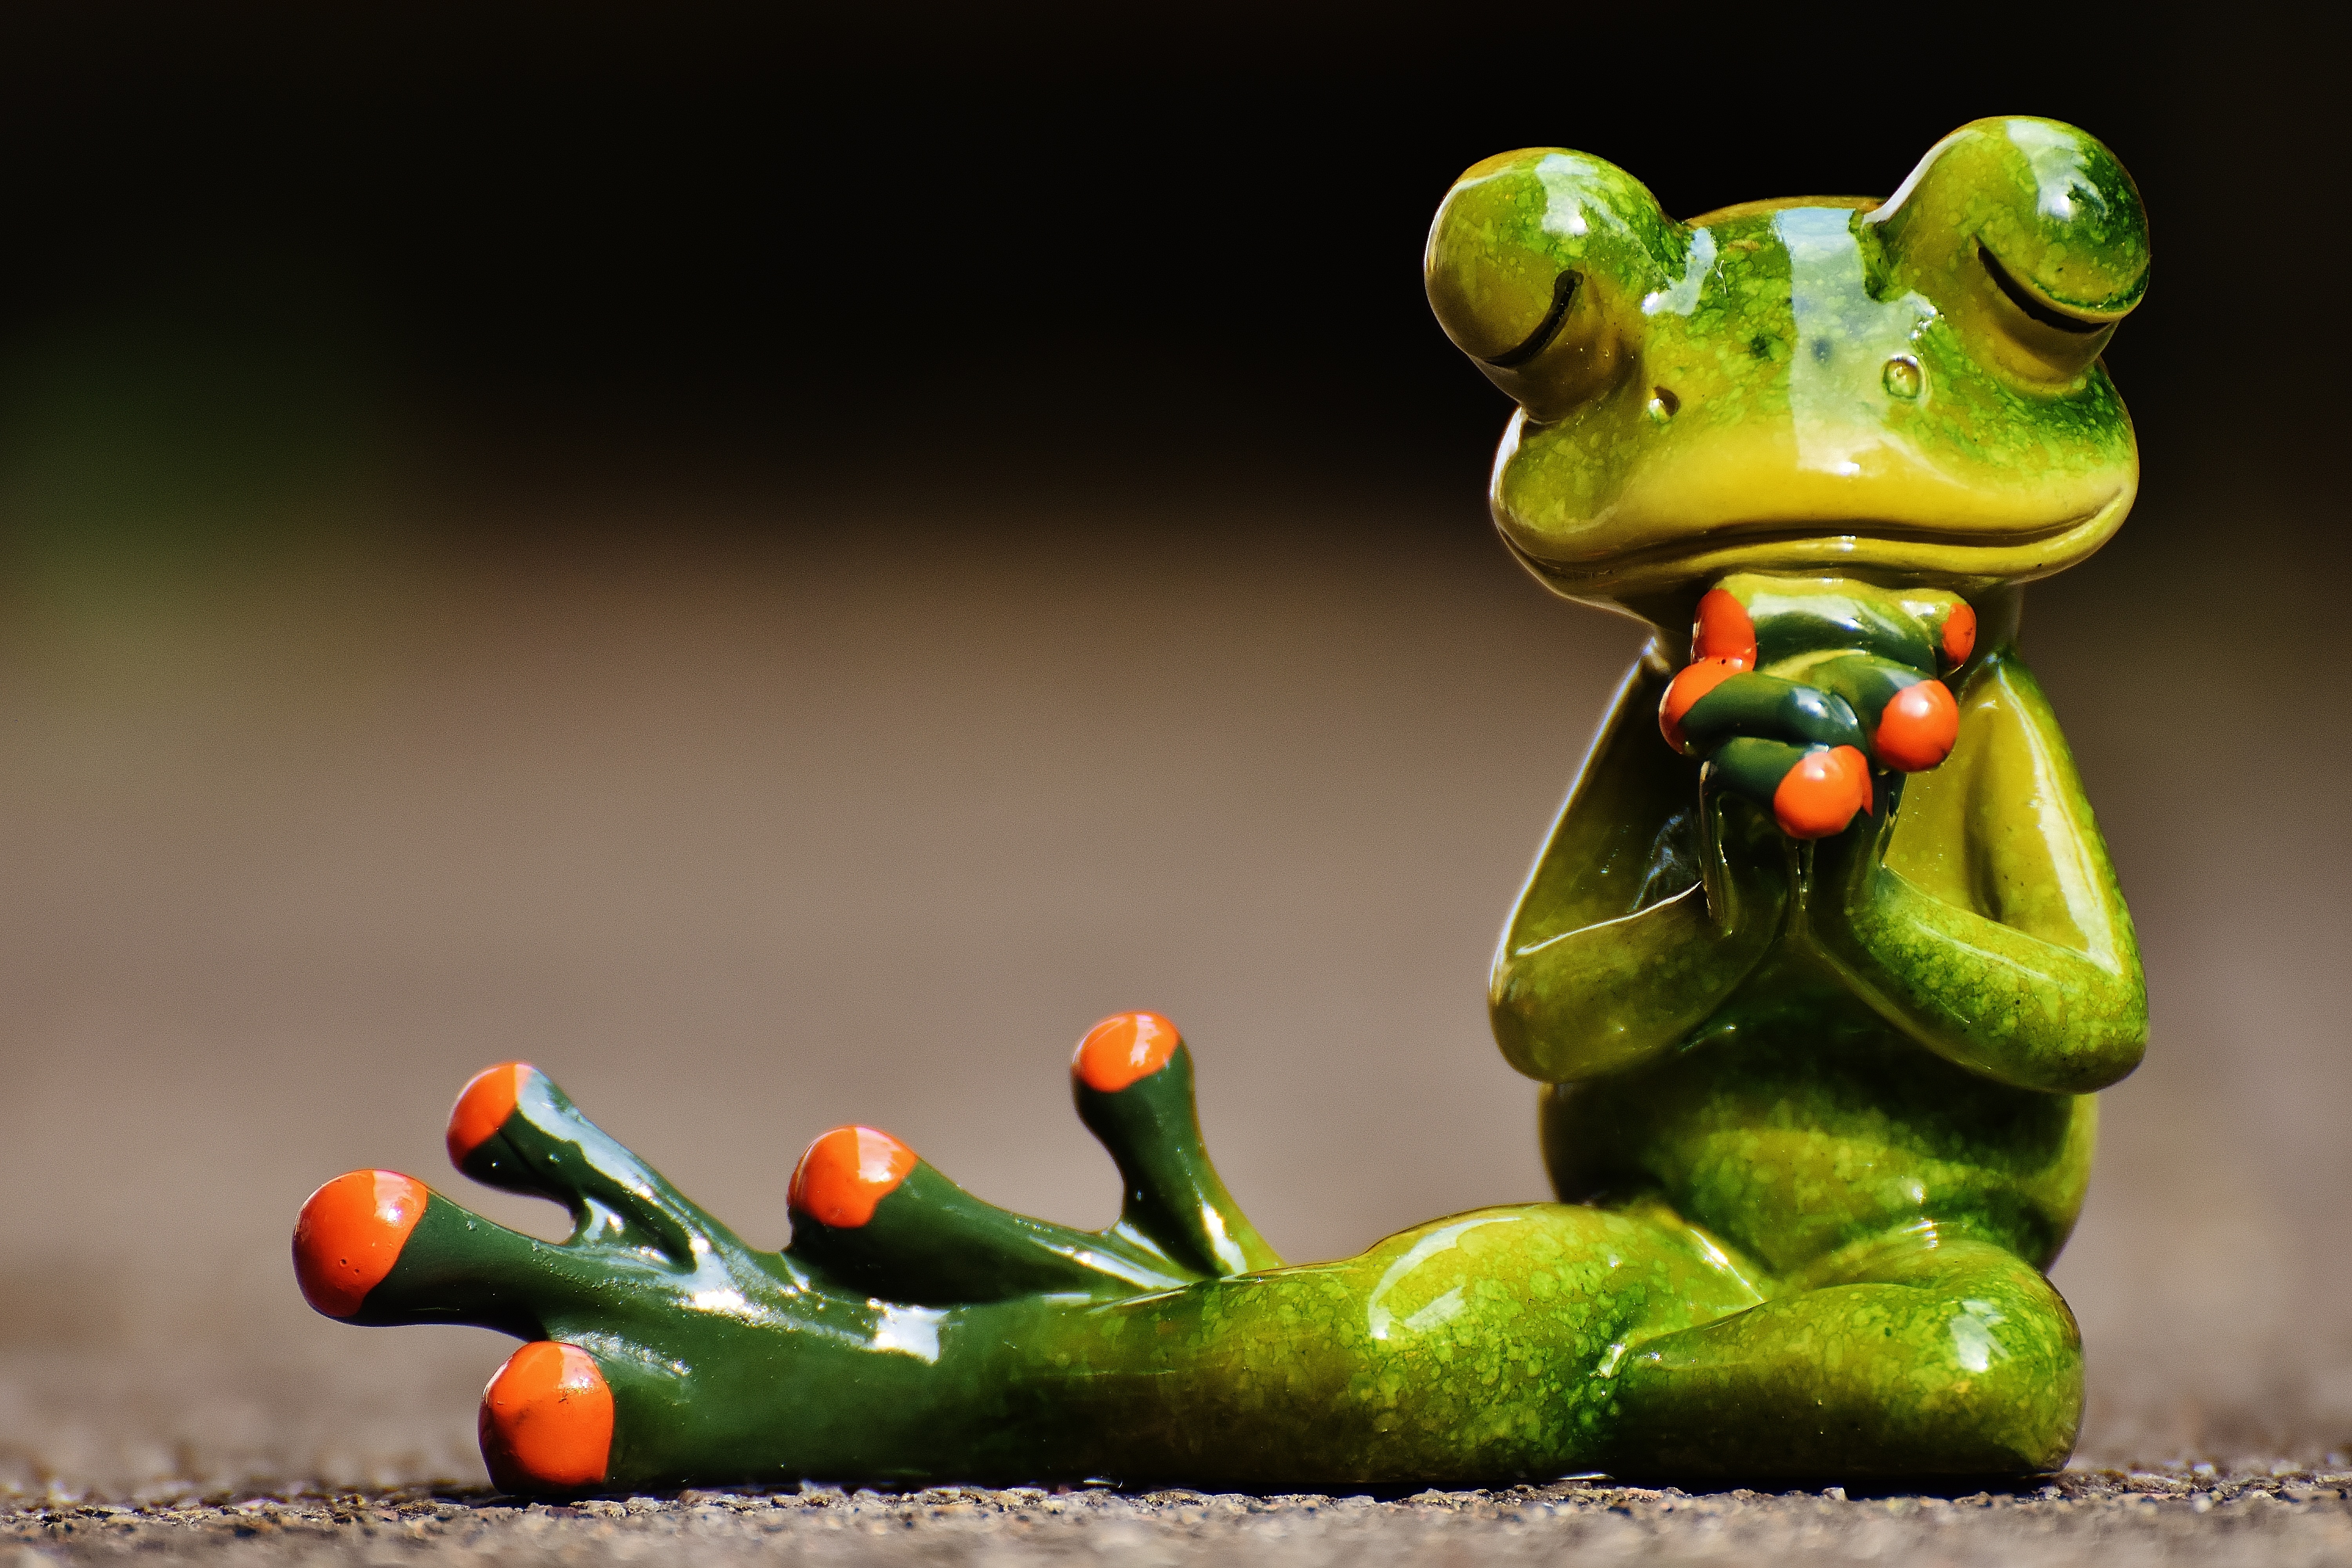
cute, decoration, green, frog, amphibian, pray, fig, tree frog, funny, frogs, harmony, macro photography